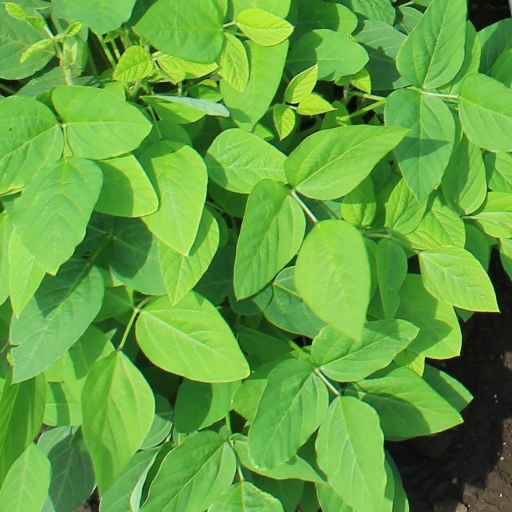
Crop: soybean